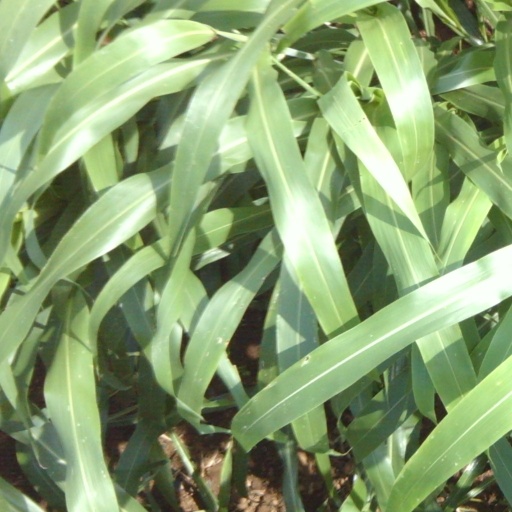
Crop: sorghum